History of India (1947–present)

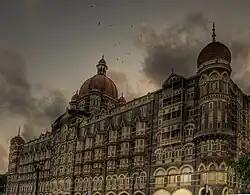
A view of the Taj Mahal Palace Hotel with smoke during the 2008 Mumbai attacks

The Bharatiya Janata Party (BJP) emerged from the May 1996 national elections as the single-largest party in the Lok Sabha but without enough strength to prove a majority on the floor of that Parliament. Under Prime Minister Atal Bihari Vajpayee, the BJP coalition lasted in power 13 days. With all political parties wishing to avoid another round of elections, a 14-party coalition led by the Janata Dal emerged to form a government known as the United Front. A United Front government under former Chief Minister of Karnataka H. D. Deve Gowda lasted less than a year. The leader of the Congress Party withdrew support in March 1997. Inder Kumar Gujral replaced Deve Gowda as the consensus choice for Prime Minister of a 16-party United Front coalition.